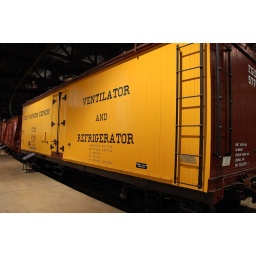
This car was refrigerated by ice and ice mixed with rock salt. It was made primarily of wood, and insulating material.